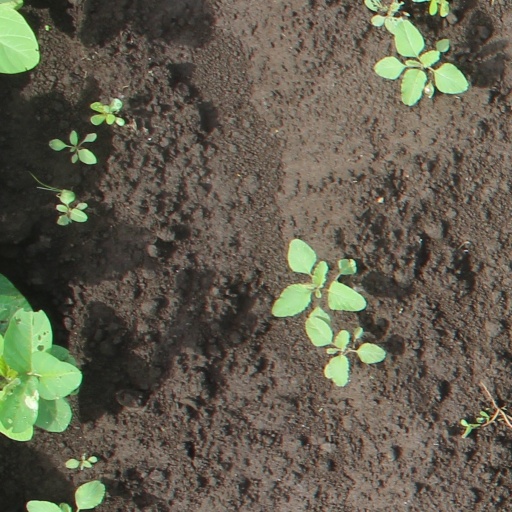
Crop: soybean